Helodus

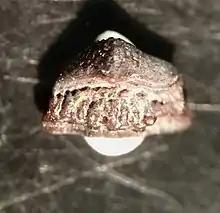
"Helodus sp." tooth from the Permian of Oklahoma, USA

Helodus (from , 'stud' and 'tooth') is an extinct genus of cartilaginous fish from the Upper Devonian through Lower Permian. While the type species, H. simplex from the Late Carboniferous (Moscovian ~ 315 million years ago) of England is known from an articulated specimen, the rest of the species in this genus are known entirely from isolated teeth. Over twenty species have been attributed to this genus, many of which may be anterior teeth of other cartilaginous fish. This makes "Helodus" a wastebasket taxon. For this reason, only the type species can be confidently attributed to this genus until articulated remains of other species are found. "H. simplex" was around 30 centimeters (1 foot) long.